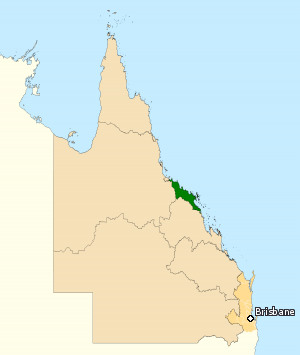
La circonscription de Dawson est une circonscription électorale fédérale australienne située sur la côte est au Queensland. Elle a été créée en 1949 et elle tient son nom d'Anderson Dawson qui fut le premier premier ministre travailliste du Queenland et le premier premier ministre travailliste au monde. Elle est située sur la côte Est du Queensland central et comprend les villes de Ayr, Bowen, Mackay et Proserpine.